Shafqat Ali Khan

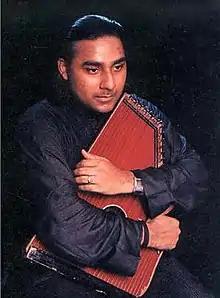
Shafqat Ali Khan in 2009

Shafqat Ali Khan (born 17 June 1972) is a classical singer of the khyal vocal genre, from Pakistan, belonging to the Sham Chaurasi gharana.